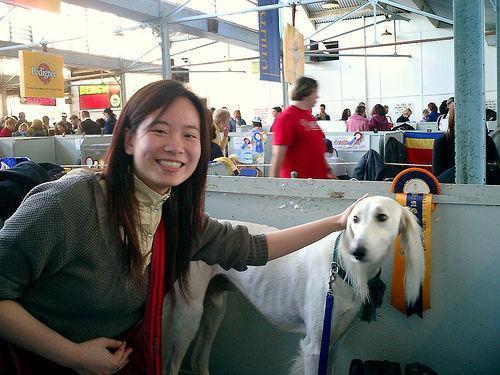
Saluki